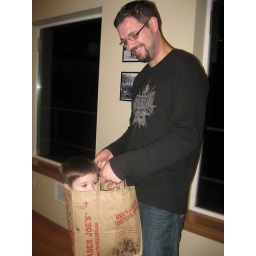
boy in a paper bag